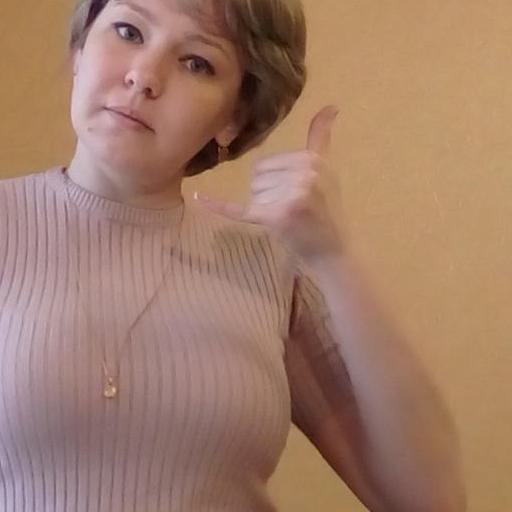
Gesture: call